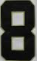
Number: 8